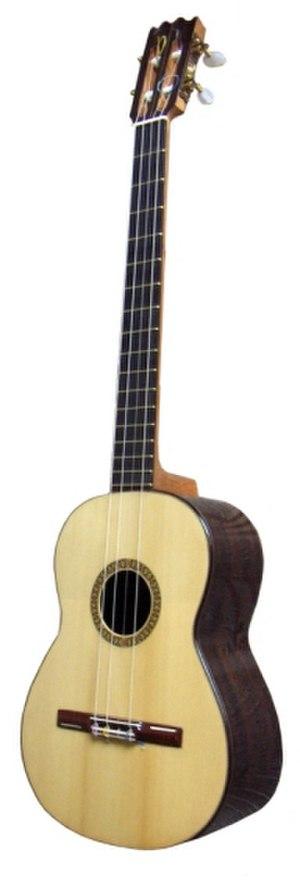
Le cuatro est un petit instrument de musique à quatre cordes utilisé au Venezuela, en Colombie, au Mexique et à Porto Rico. C'est une petite guitare qui offre beaucoup de possibilités de jeu rythmique. Elle dérive de la guitare baroque espagnole qui engendra également le cavaquinho portugais, prédécesseur du ukulélé.